Messier 99

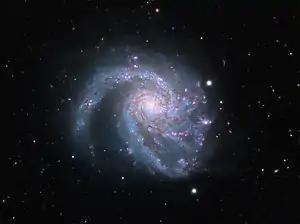
Galaxy Messier 99, Schulman Telescope

Messier 99 or M99, also known as NGC 4254 or St. Catherine's Wheel, is a grand design spiral galaxy in the northern constellation Coma Berenices approximately from the Milky Way. It was discovered by Pierre Méchain on 17 March 1781. The discovery was then reported to Charles Messier, who included the object in the Messier Catalogue of comet-like objects. It was one of the first galaxies in which a spiral pattern was seen. This pattern was first identified by Lord Rosse in the spring of 1846.